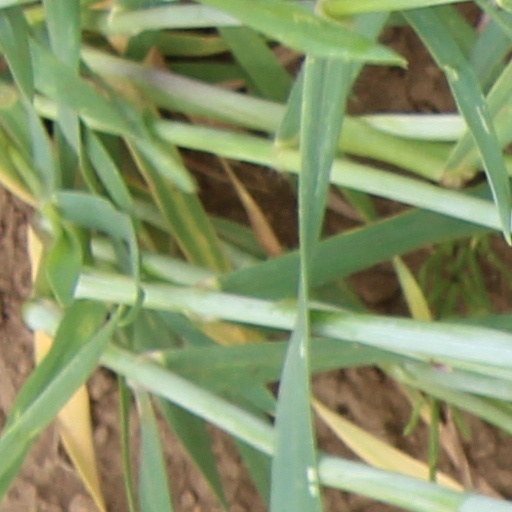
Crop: wheat